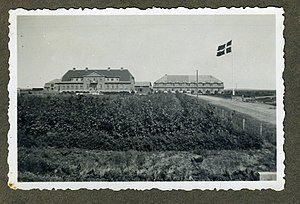
Centralgården
Centralgården ca. 1940
Centralgården ca. 1940
Opdrættelsescentralen Store Vildmose eller Centralgården blev bygget i 1935, med det formål, at være karantænestation for tuberkulose- og kasningsfrie kvier. Gården er beliggende i Store Vildmose mellem Tylstrup og Åbybro i Jammerbugt Kommune. Gården fungerede som karantænestation frem til 1948 - men har senere fungeret både som landbrugsskole, militærnægterlejr, økologisk landbrugsskole, naturskole. Bygningerne bruges 2017 af Ryå Efterskole.